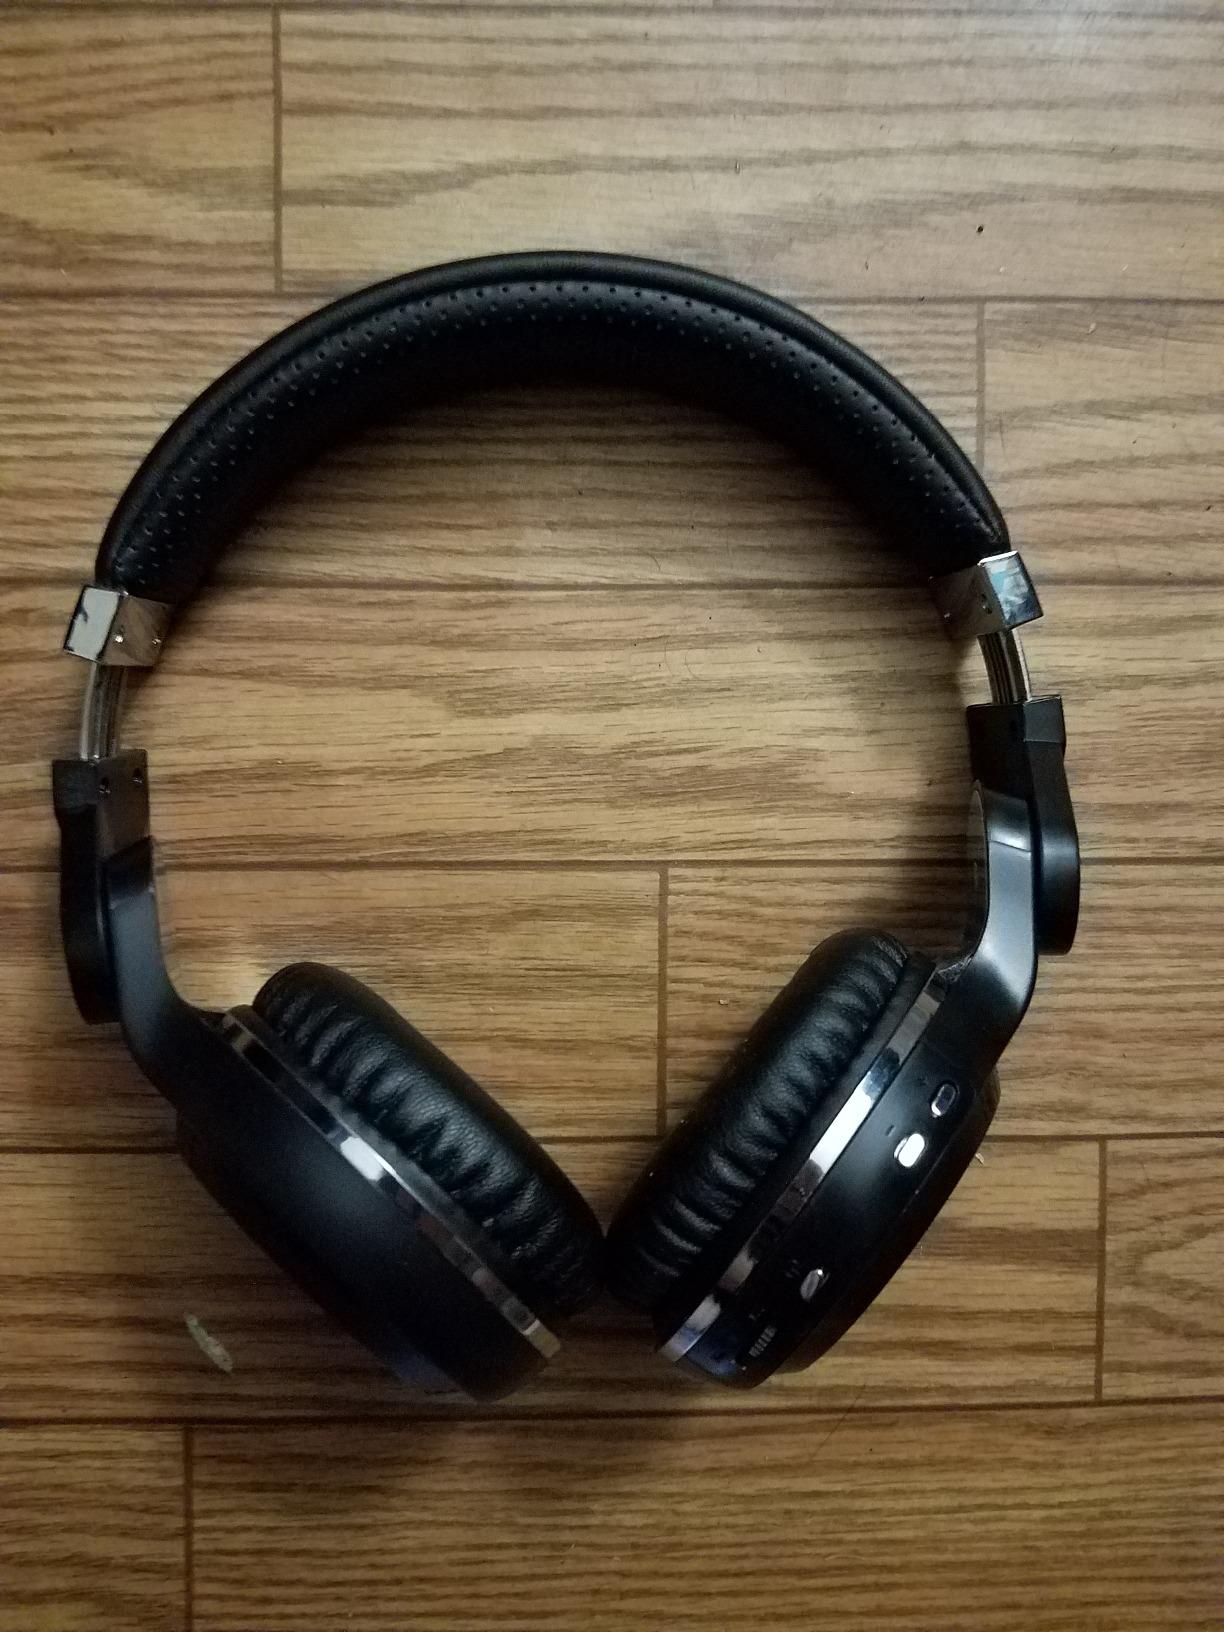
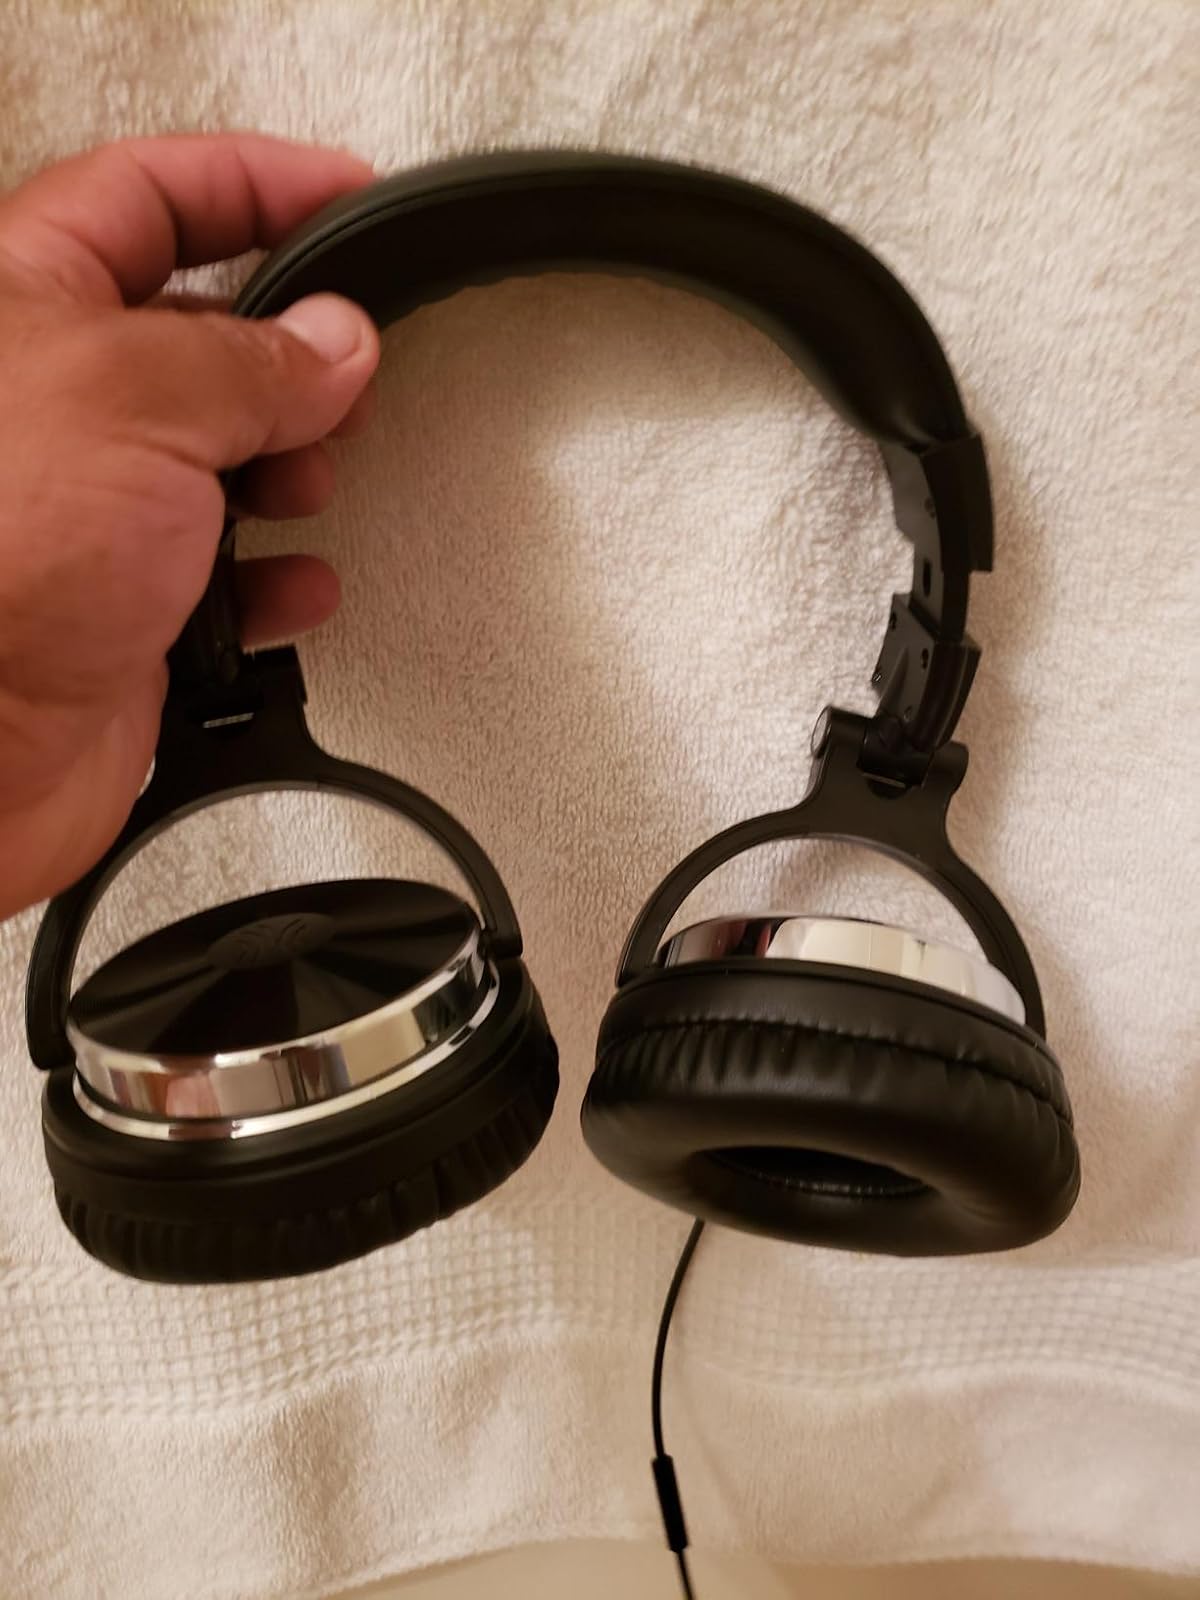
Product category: headphones
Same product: no